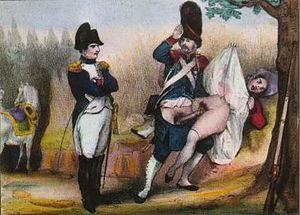
Jacques Jean-Marie Achille Devéria est un peintre, illustrateur et graveur français de l'époque romantique, né à Paris le 6 février 1800, mort dans cette ville le 23 décembre 1857.